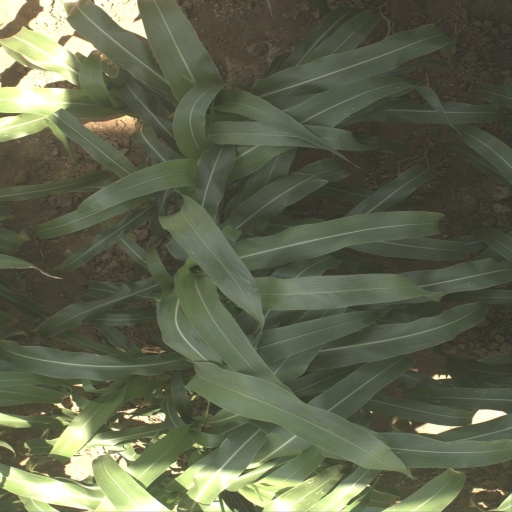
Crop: sorghum